River Dee, Wales

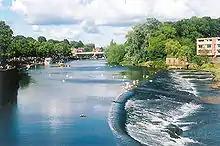
Chester Weir, Handbridge, Chester,(2002)

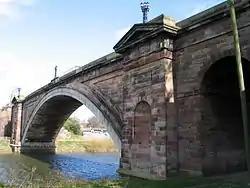
View of the Grosvenor Bridge, taken from the south bank of the river

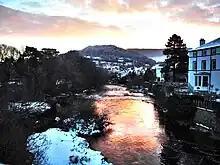
Winter sunrise at Llangollen

Above the Old Dee Bridge is Chester Weir, which was built by Hugh Lupus to supply power to his corn mills. Throughout the centuries the weir has been used to power corn, fulling, needle, snuff and flint mills. The same weir was used as part of a hydroelectric scheme in 1911 with the help of a small generator building which is still visible today, used as a pumping station for water since 1951. However the first water pumping station here was set up in 1600 by John Tyrer who pumped water to a square tower built on the city's Bridgegate. It was destroyed in the Civil War but an octagonal tower built in 1690 for the same purpose lasted until the gate was replaced with an arch in the mid-18th century.